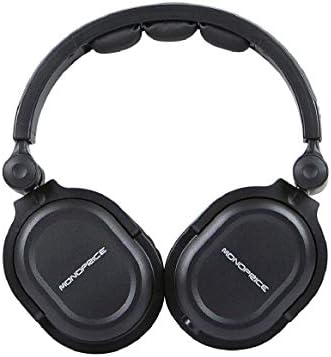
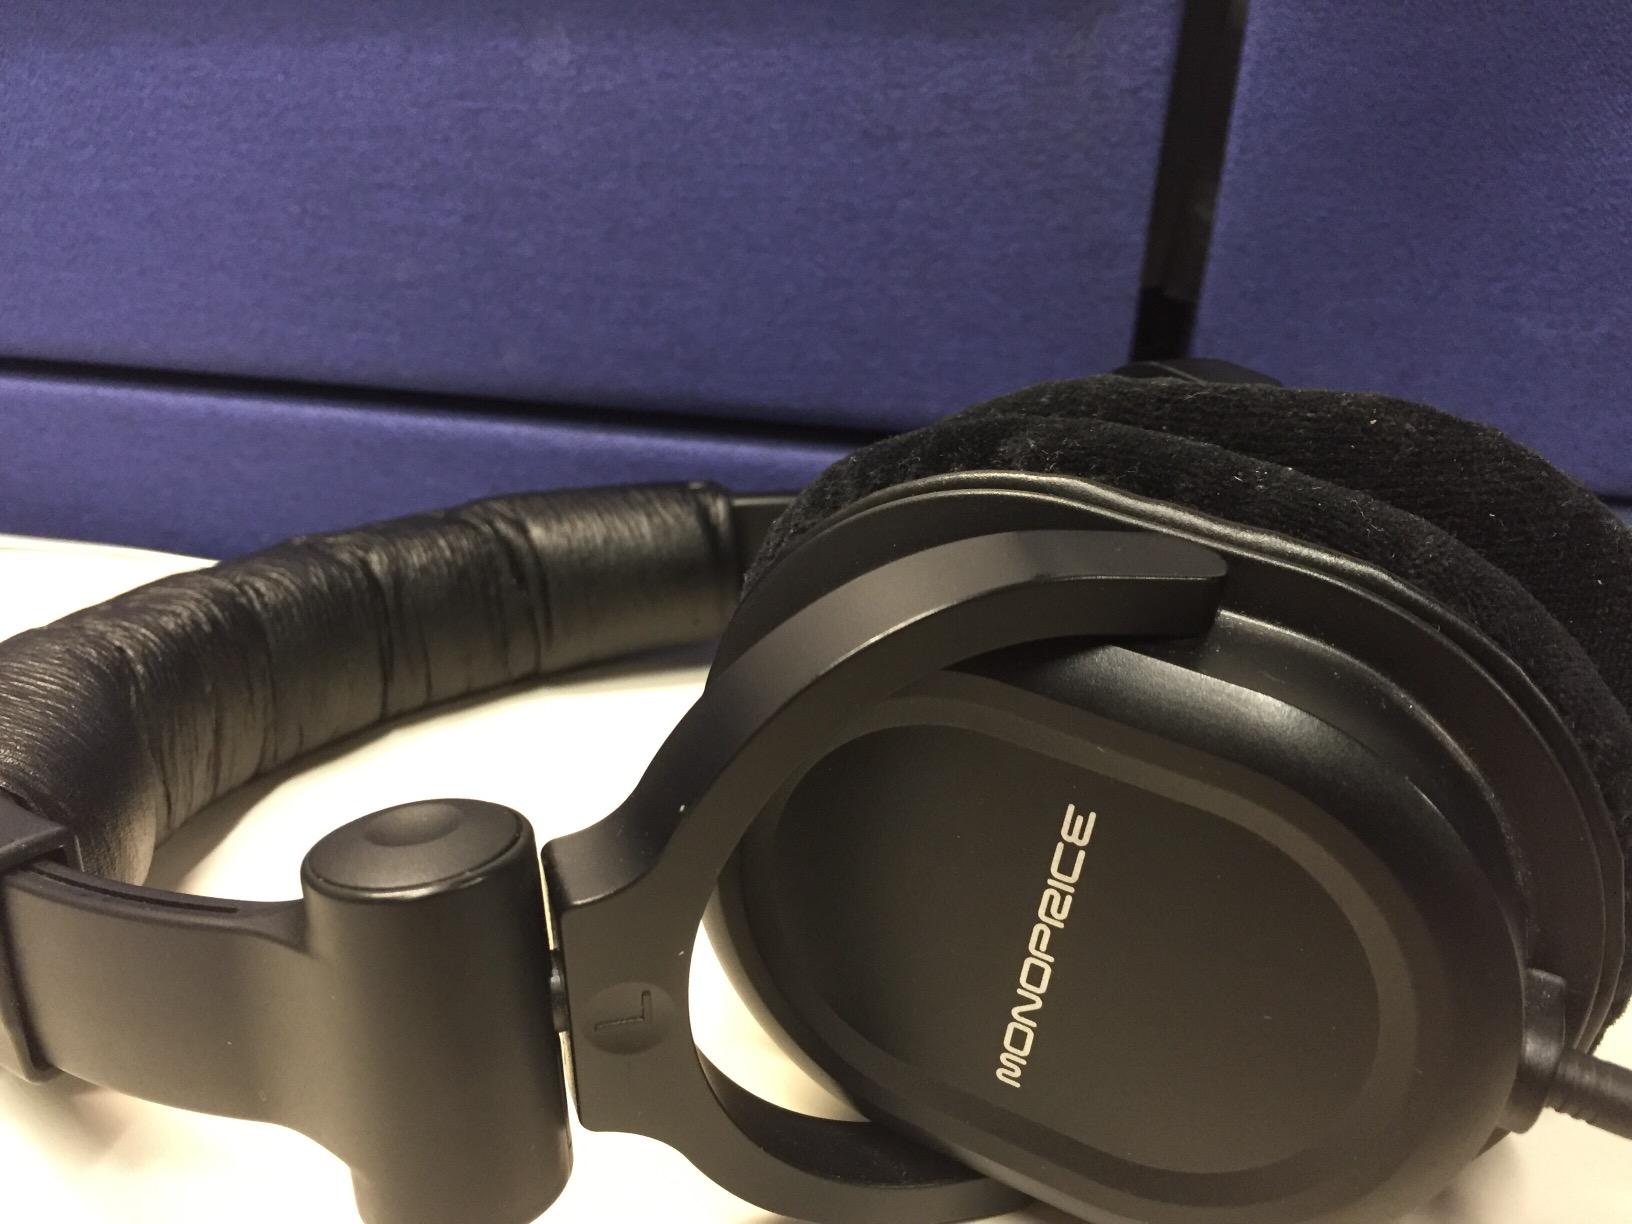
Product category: headphones
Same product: yes